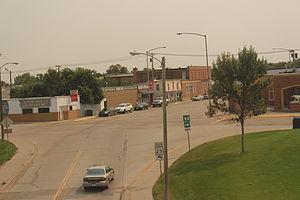
La ville de Wolf Point est le siège du comté de Roosevelt, situé dans le Montana, aux États-Unis. Sa population s’élevait à 2 621 habitants lors du recensement de 2010.